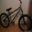
Label: bicycle